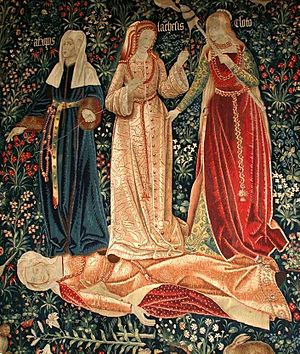
Moirer
De tre skæbnegudinder repræsenterer døden, der står over dydens døde krop, flamsk gobelin, ca. 1510-1520 (Victoria and Albert Museum, London).
Moirer er betegnelsen for de tre skæbnegudinder Klotho, Lachesis og Atropos, som spinder, udmåler og klipper i menneskenes livstråd. Den fremadskridende antropomorfisme førte til, at selv Zeus måtte bøje sig for Moira, den magt, der ytrer sig i menneskets skæbne. I romersk tradition går de under navnet Parcae.